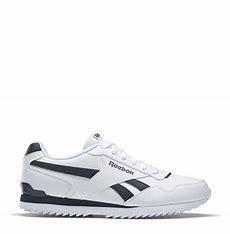
Brand: Reebok
Model: Royal Glide Ripple Clip